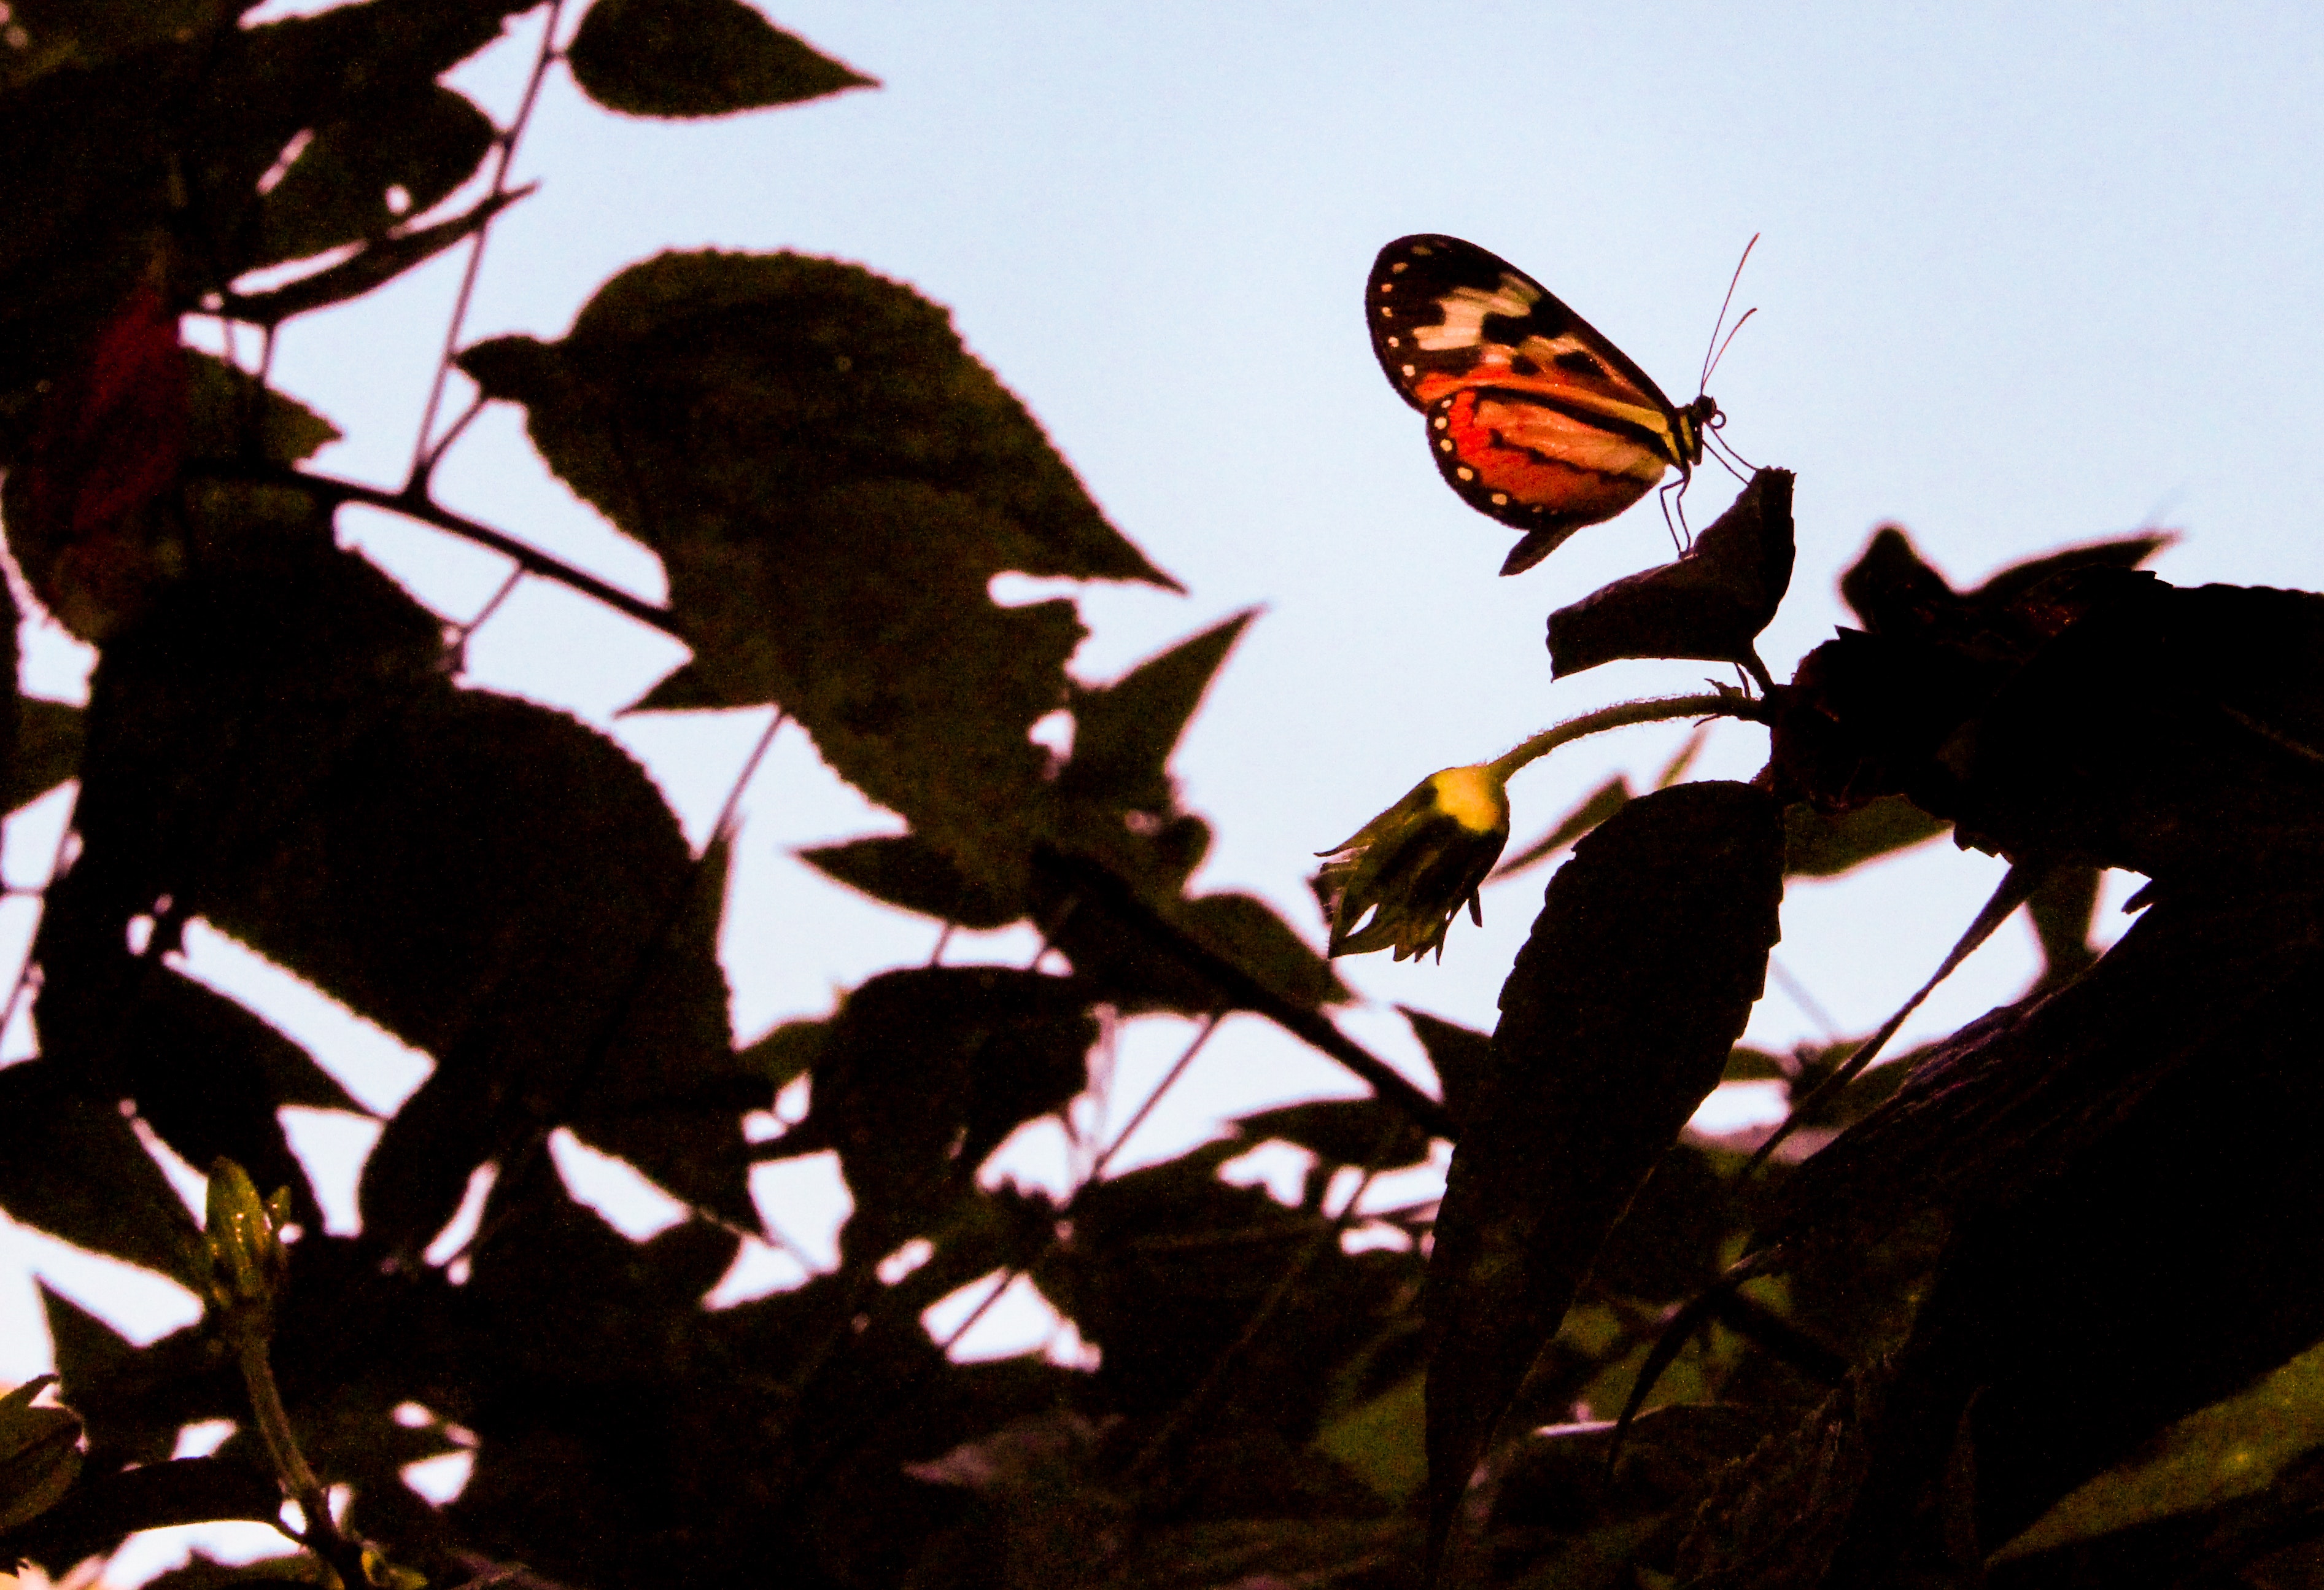
butterfly, insect, moths and butterflies, leaf, brush footed butterfly, invertebrate, pollinator, monarch butterfly, silhouette, organism, shadow, plant, backlighting, wing, branch, pieridae, vanessa atalanta, macro photography, lycaenid